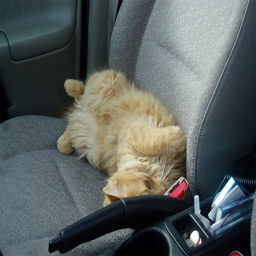
KITTEN LAYING ON ITS BACK IN SEAT OF A CAR
A kitten is lying down in a car seat.
A cat laying on top of a car seat next to a hand brake..
An orange cat laying in the front passenger seat of a car.
An orange tabby cat laying on it's back on a car seat.